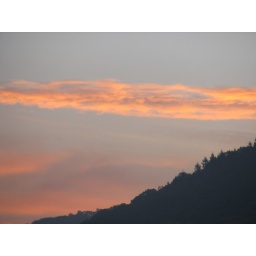
taken from my office window very early in the morning. i start work in the middle of my REM phase........